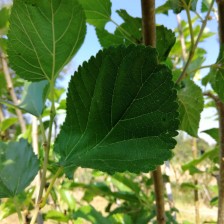
Variety: Buriram60